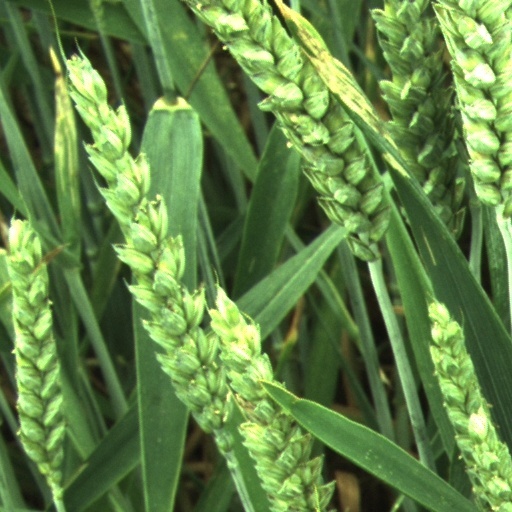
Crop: wheat